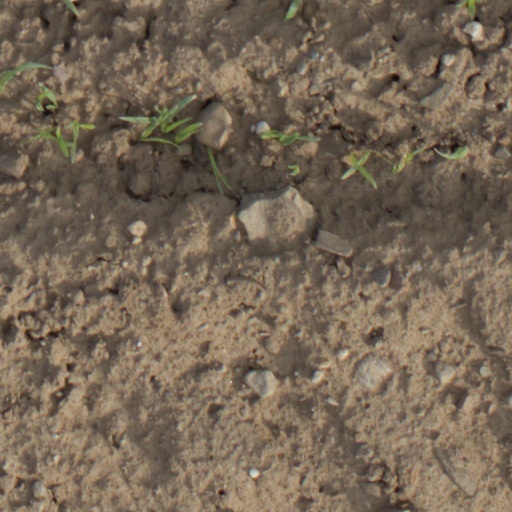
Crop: wheat